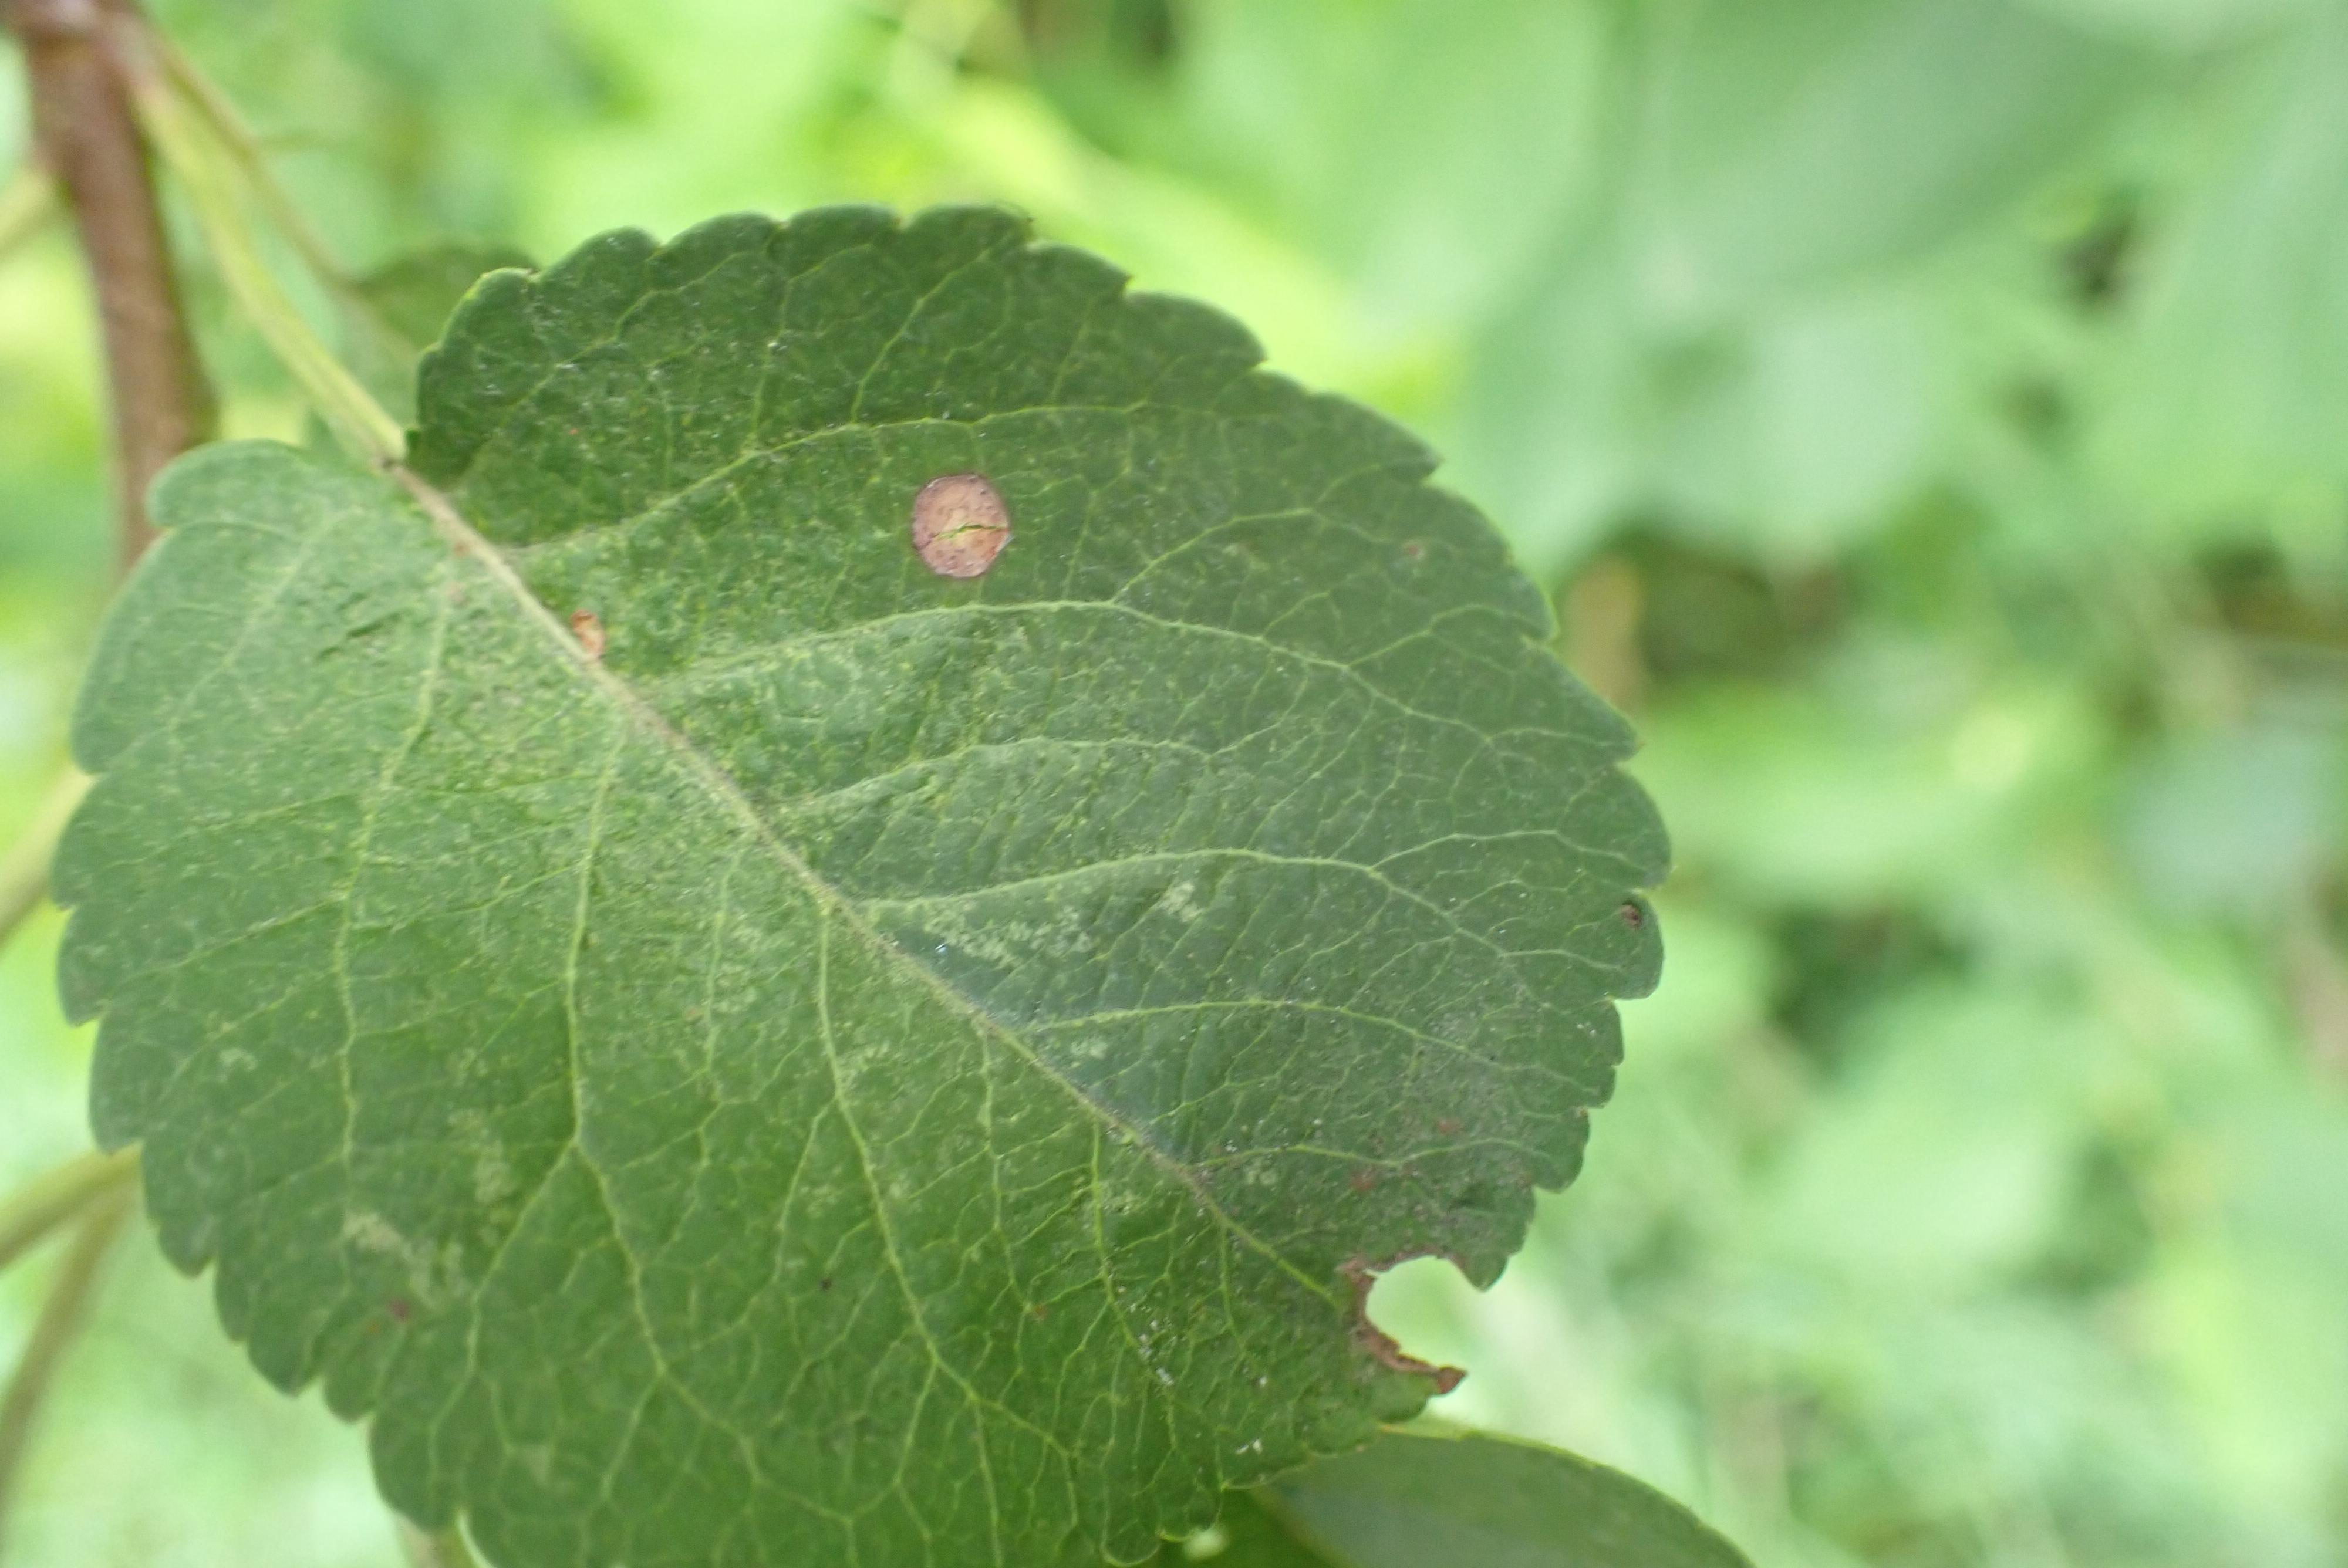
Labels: frog_eye_leaf_spot